2016 NCAA Division I men's soccer championship game

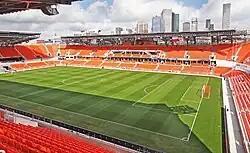
BBVA Compass Stadium in Houston hosted the 2016 Men's College Cup.

The National Collegiate Athletic Association determined the host of the final on December 13, 2013. The announcement of Houston's BBVA Compass Stadium being the College Cup host was in conjuncture with the announcement of the Houston region hosting the 2016 and 2017 NCAA Division III Women's Golf Championship and the 2018 NCAA Division II Women's Golf Championship. Since the foundation of the NCAA Tournament, the venue for the College Cup semifinals and national championship have been played at a predetermined neutral site. It was the first time since 2008 that the state of Texas hosted the NCAA Men's College Cup, and the third time ever that the state hosted the College Cup.